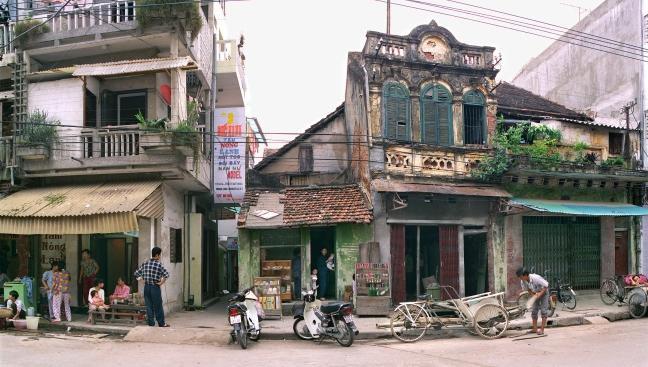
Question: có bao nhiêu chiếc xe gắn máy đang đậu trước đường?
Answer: có hai chiếc xe gắn máy đang đậu trước đường